James Howell

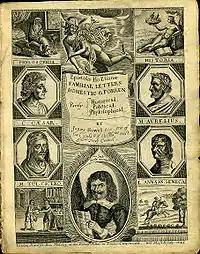
Engraved titlepage of the 1645 edition of James Howell's "Epistolae Ho Elianae Familiar Letters Domestic & Forren", engraving by William Marshall.

James Howell was a Welsh writer and historian. The son of a Welsh clergyman, he was for much of his life in the shadow of his elder brother Thomas Howell, who became Lord Bishop of Bristol.